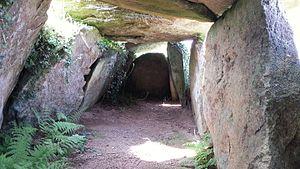
Allée couverte de Kerbannalec